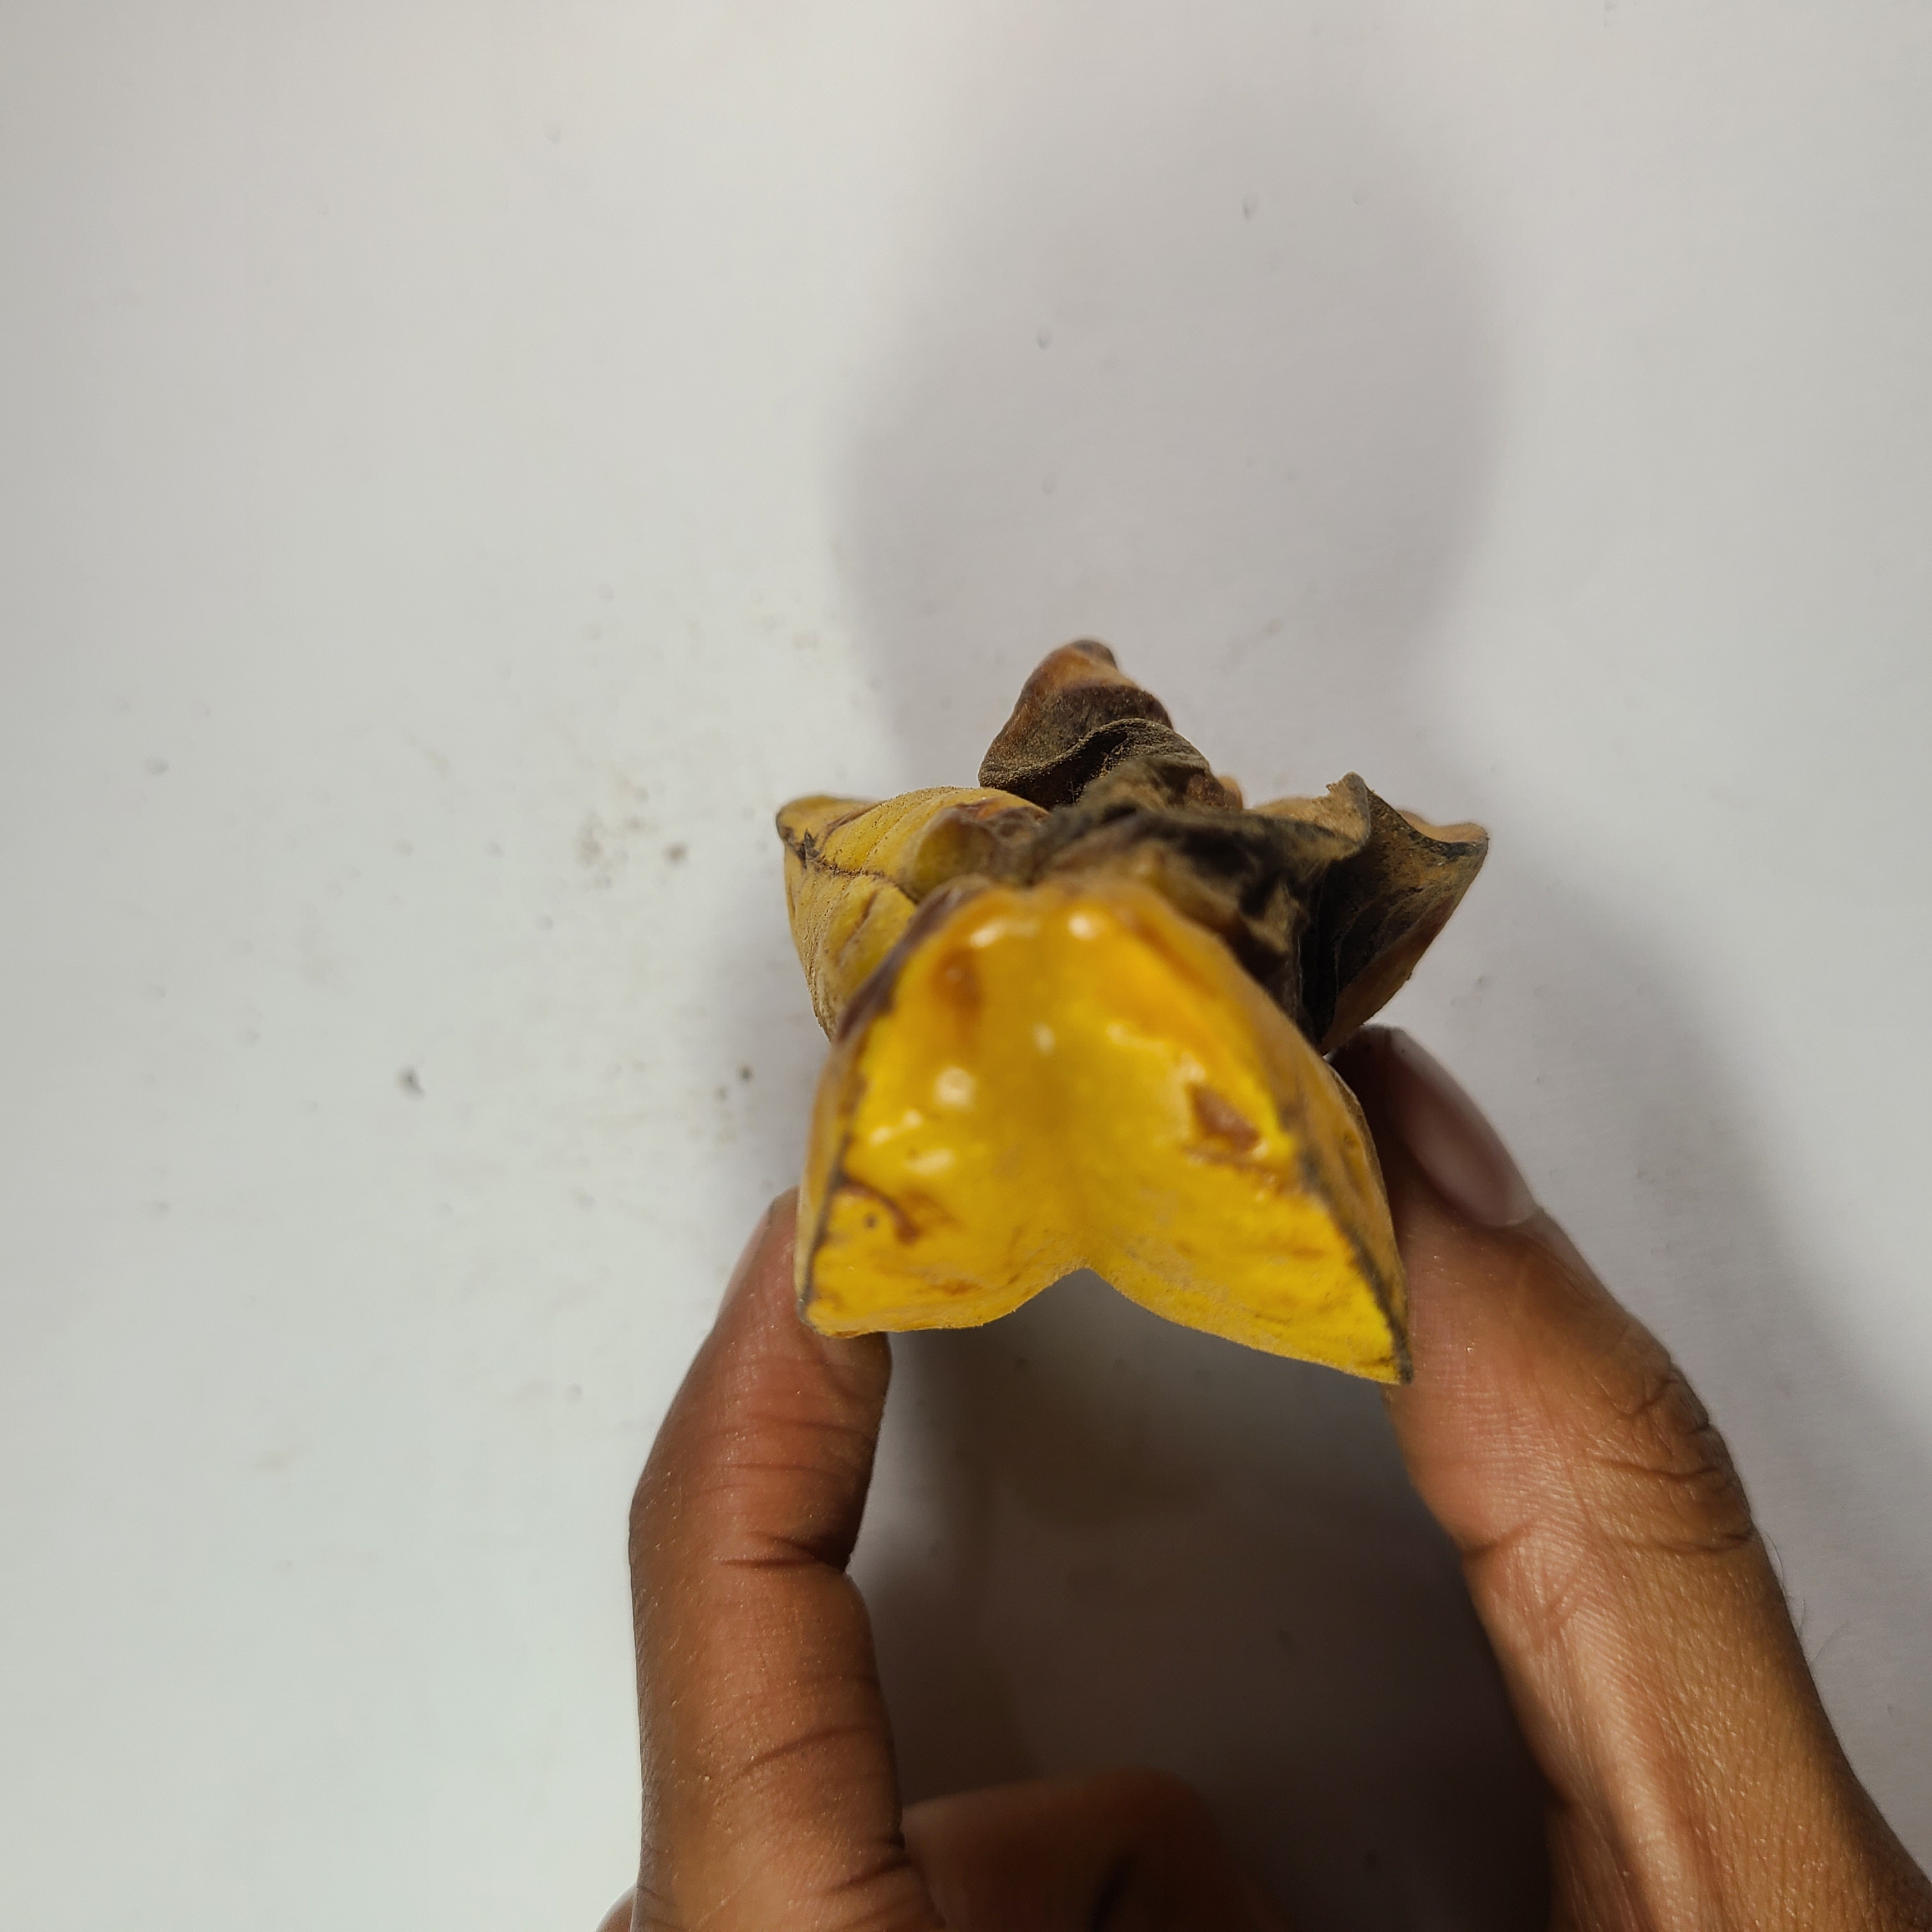
Label: Unhealthy Fruits